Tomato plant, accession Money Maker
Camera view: horizontal (90 deg, fisheye); turntable rotation: 120 degrees
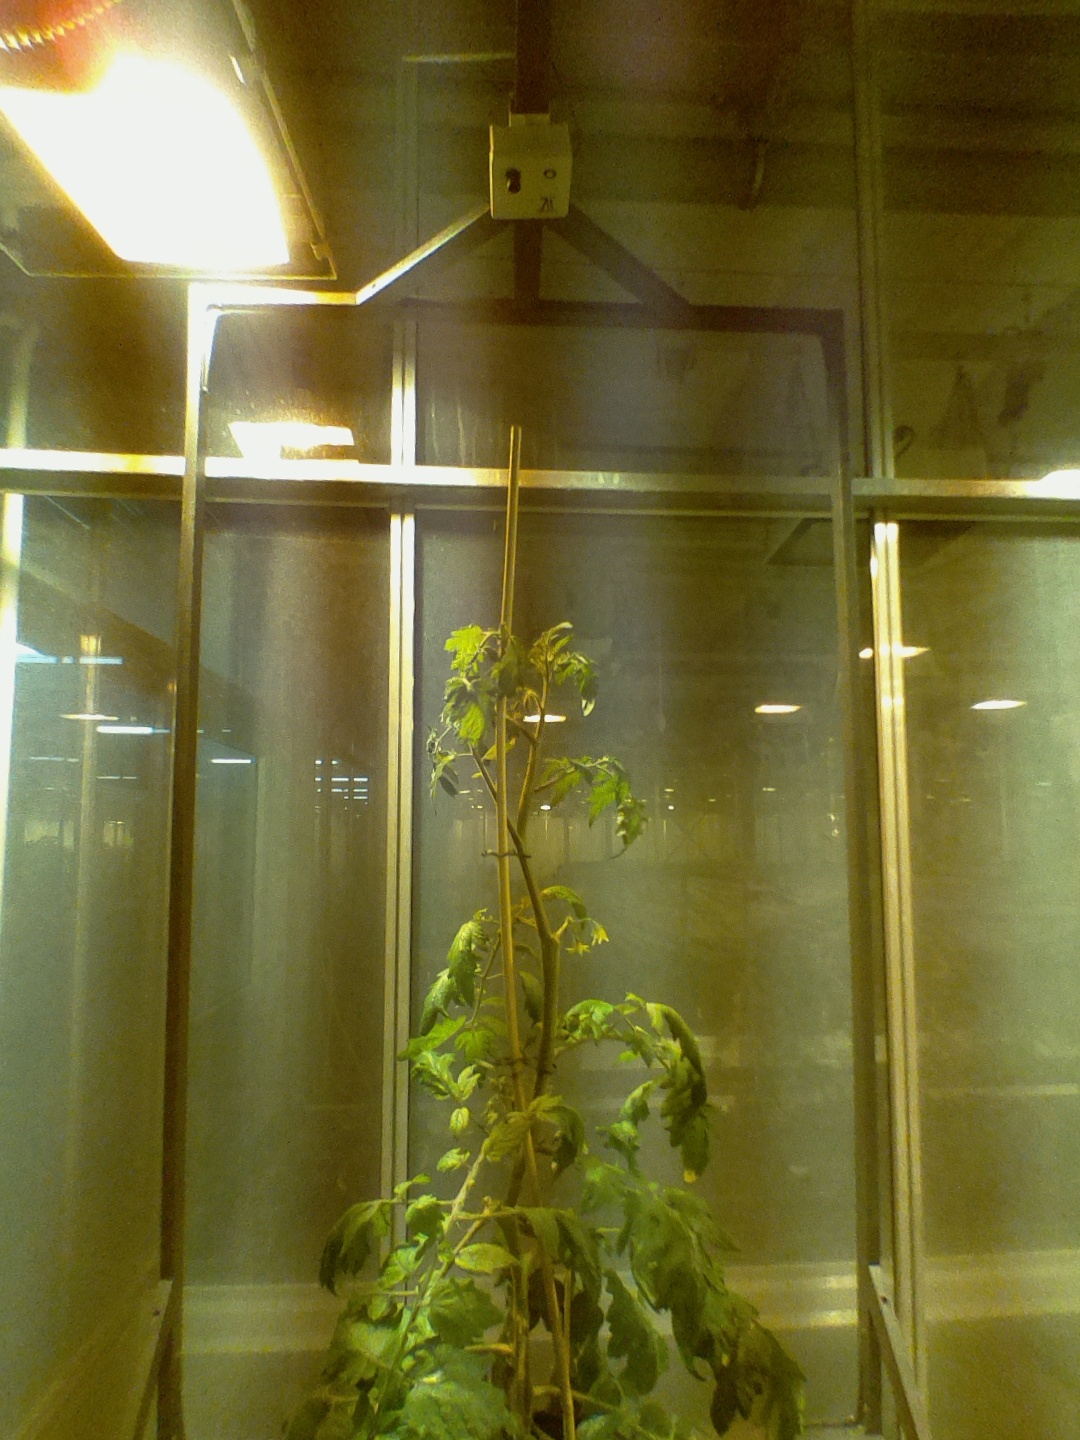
BBCH growth stage 78: 80% -90% of final fruit size